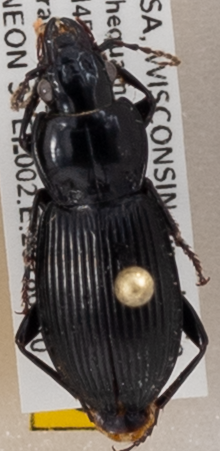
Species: Pterostichus novus
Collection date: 2018-07-10
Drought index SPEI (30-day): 0.71
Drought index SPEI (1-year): -0.24
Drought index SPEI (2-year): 1.642